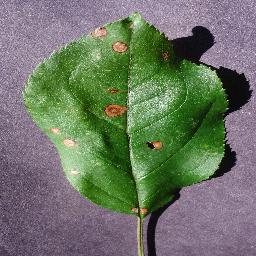
Label: Apple___Black_rot